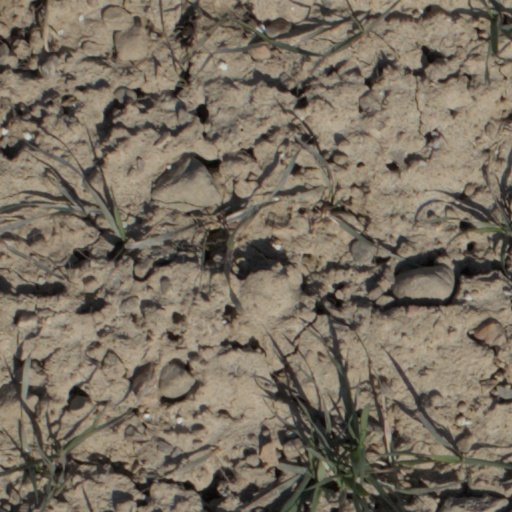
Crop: wheat